Murder of Girly Chew Hossencofft

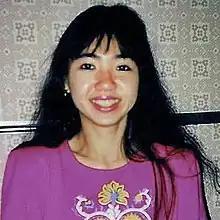
Girly Chew in 1991

Girly Chew (August 27, 1963 – September 9, 1999) was a Malaysian woman who disappeared on September 9, 1999, in Albuquerque, New Mexico. The investigation into the murder of Girly Chew revealed a conspiracy theory involving reptilian queens, UFOs and reports of cannibalism. Girly Chew's husband Diazien Hossencofft and his girlfriend Linda Henning were convicted of her murder. Her body has never been found.